Mohammad Nawaz (footballer)

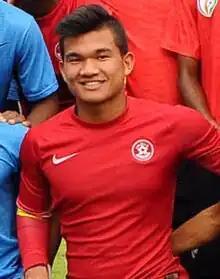
Nawaz with India U17 in 2017

Mohammad Nawaz (born 21 January 2000) is an Indian professional footballer who plays as a goalkeeper for Indian Super League club Chennaiyin.